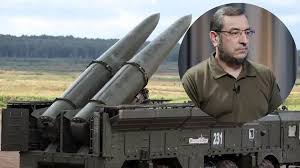
Label: Air Defense